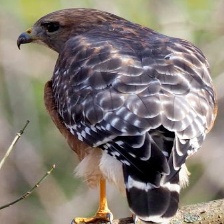
Species: RED SHOULDERED HAWK
Scientific name: BUTEO LINEATUS